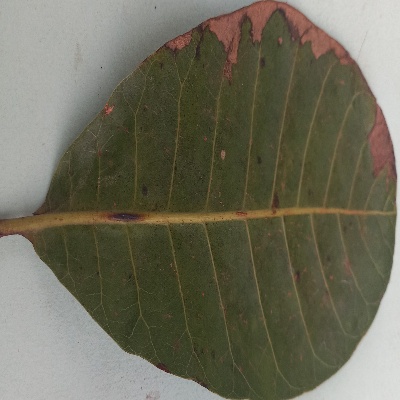
Crop: Cashew
Condition: anthracnose